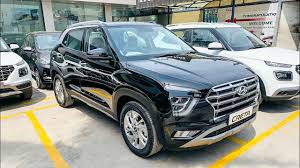
Label: noambulance